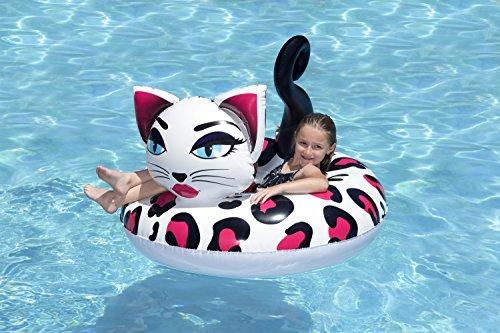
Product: Poolmaster 48-Inch Swimming Pool Tube Float, Kitty
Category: Toys & Games | Sports & Outdoor Play | Pools & Water Toys | Pool Toys | Swim Rings
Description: Large-profile cat inner tube for on-the-water lounging.
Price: $21.92
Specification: ProductDimensions:42x42x12inches|ItemWeight:1.8pounds|ShippingWeight:1.8pounds(Viewshippingratesandpolicies)|DomesticShipping:ItemcanbeshippedwithinU.S.|InternationalShipping:ThisitemcanbeshippedtoselectcountriesoutsideoftheU.S.LearnMore|ASIN:B078KGCT23|Itemmodelnumber:87156|Manufacturerrecommendedage:8yearsandup